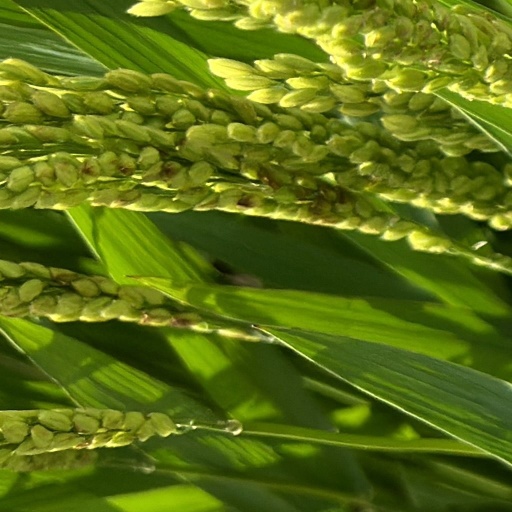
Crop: rice